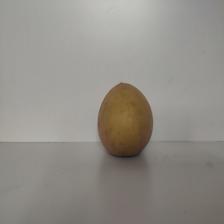
Size: Large